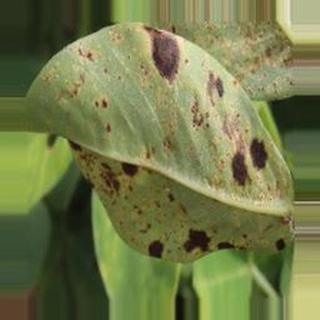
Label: groundnut_rust